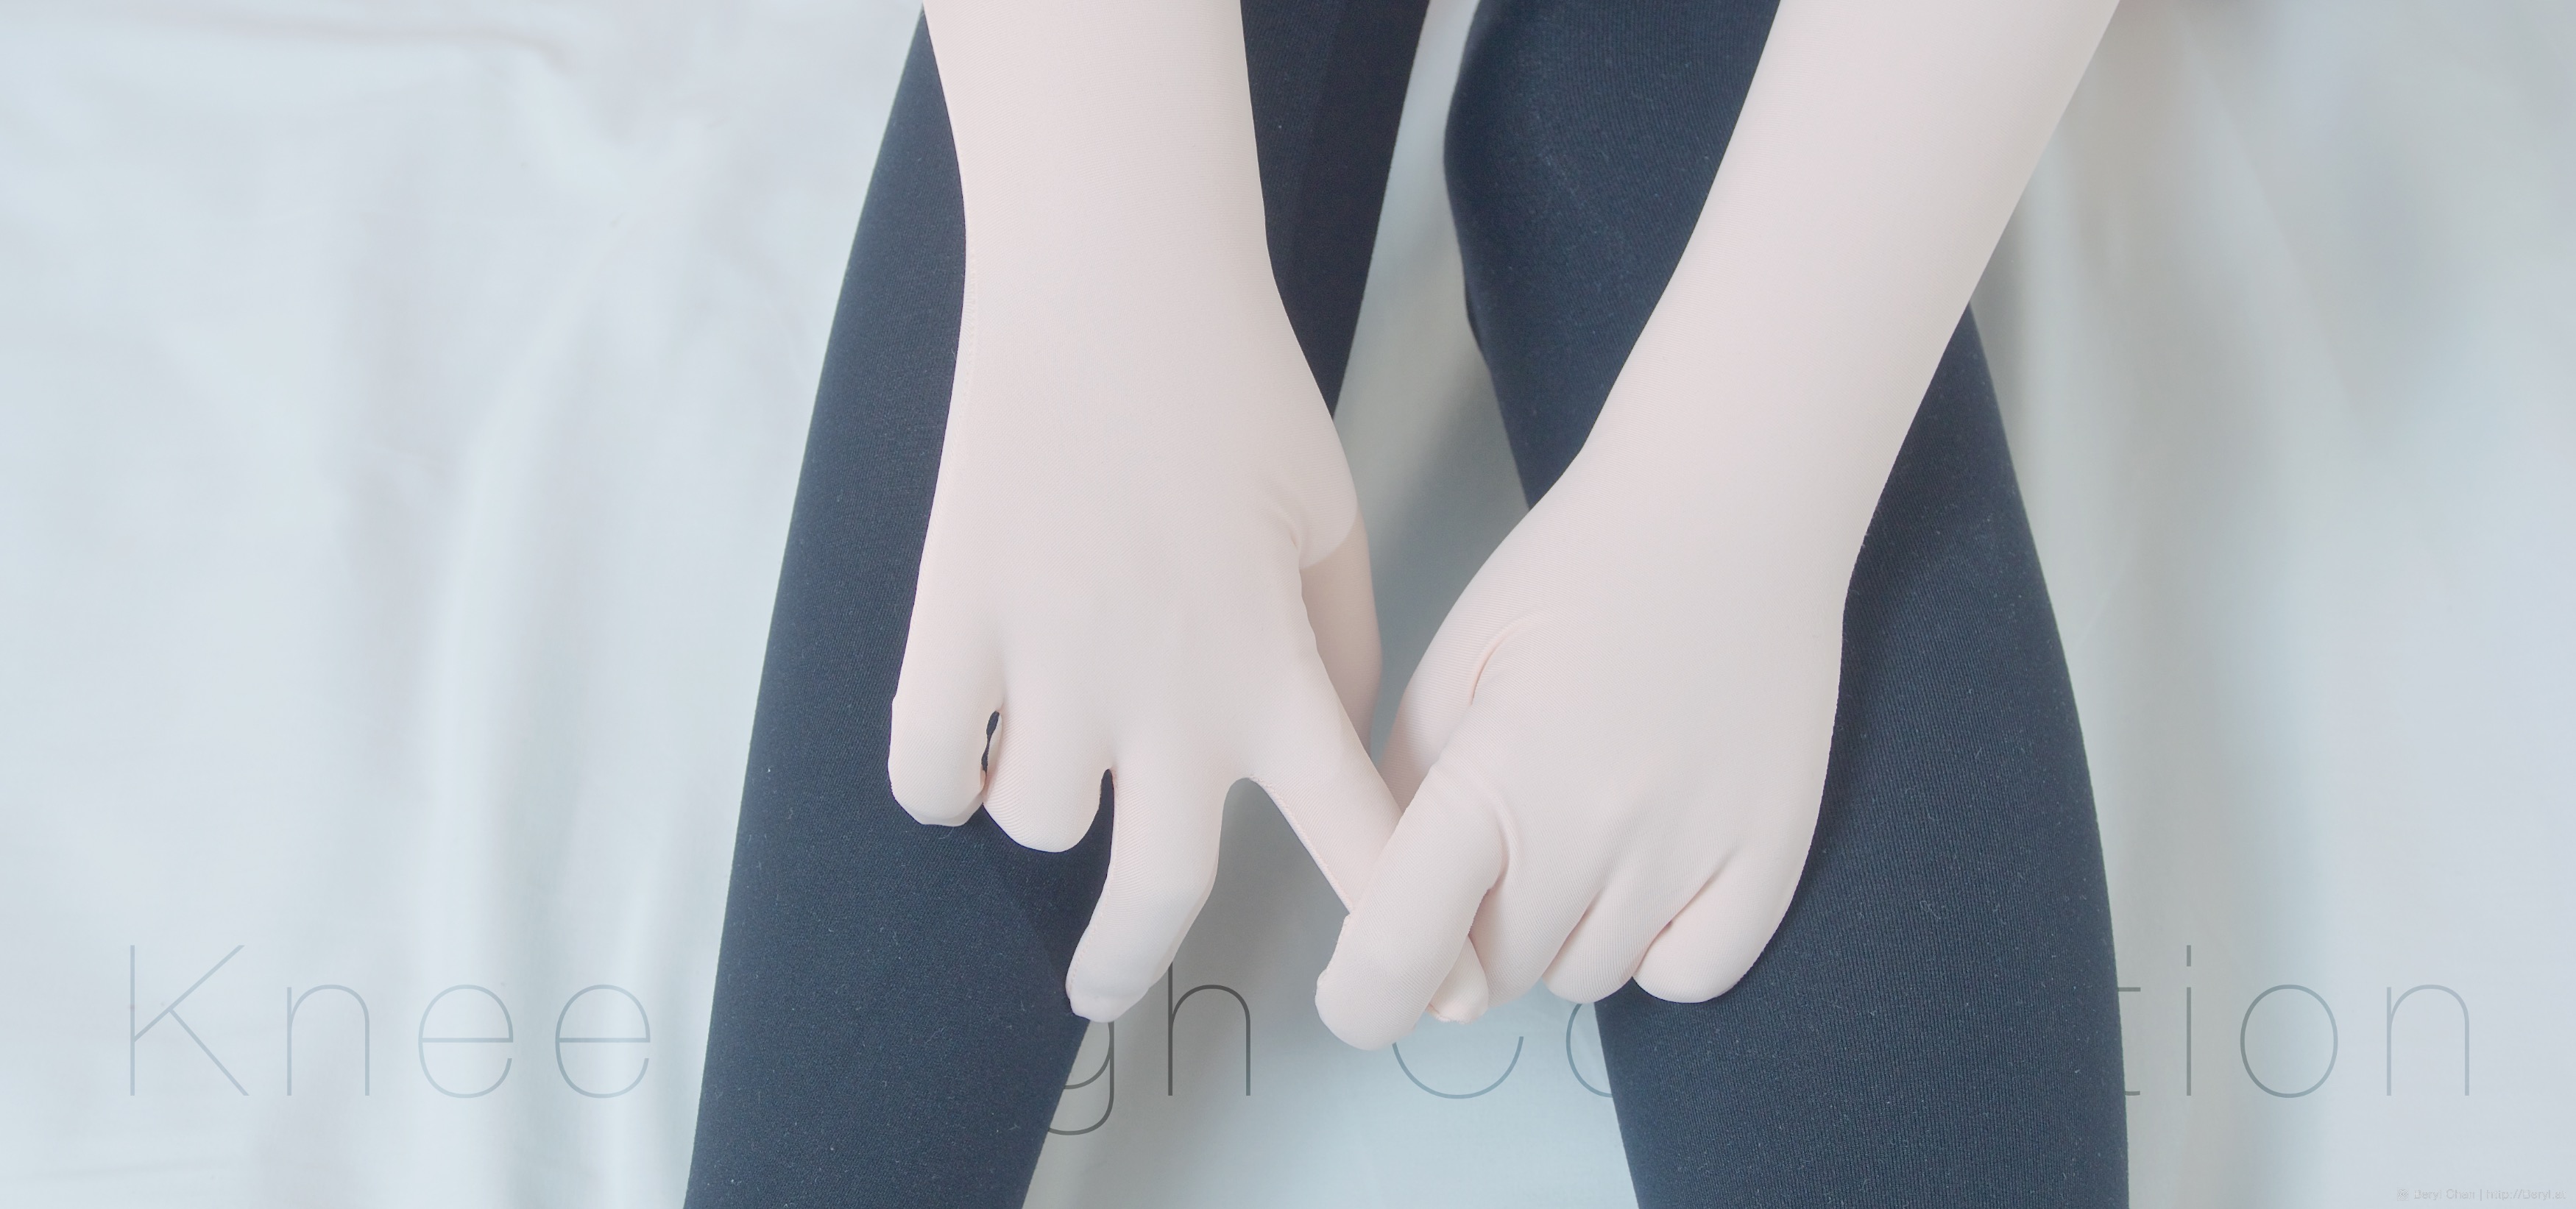
hand, suit, girl, white, feet, cute, leg, finger, clean, blue, clothing, black, arm, groom, tuxedo, flash, hands, bed, legs, tiny, em5, olympus, faceless, m43, body, socks, tights, kneesocks, zentai, longsocks, kigurumi, kneehigh, sock, fabrics, olympusm1250mmf3563, formal wear